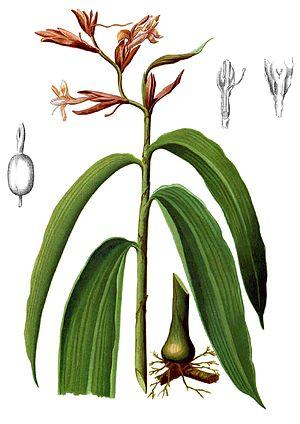
Renealmia est un genre de plante de la famille des Zingiberaceae originaire d'Amérique centrale et du Sud.